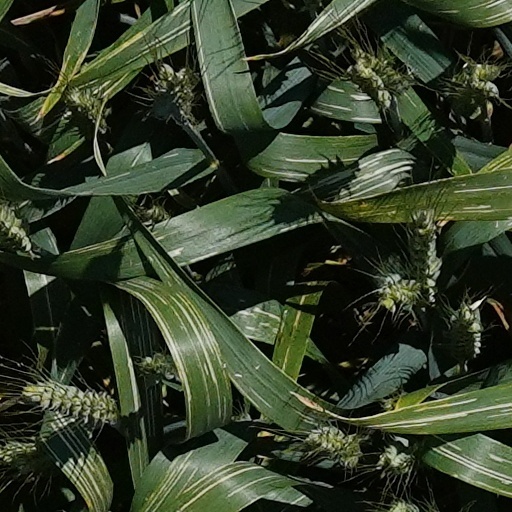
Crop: wheat